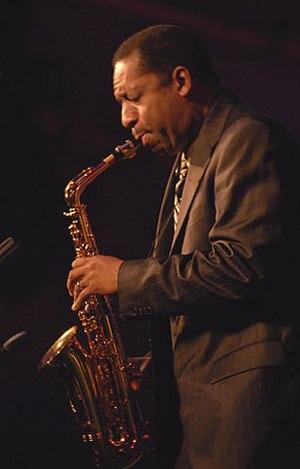
Donald Harrison est un saxophoniste américain de jazz.
Treme est une série télévisée américaine en 36 épisodes de 60 minutes créée par David Simon et Eric Overmyer, diffusée entre le 11 avril 2010 et le 29 décembre 2013 sur HBO.